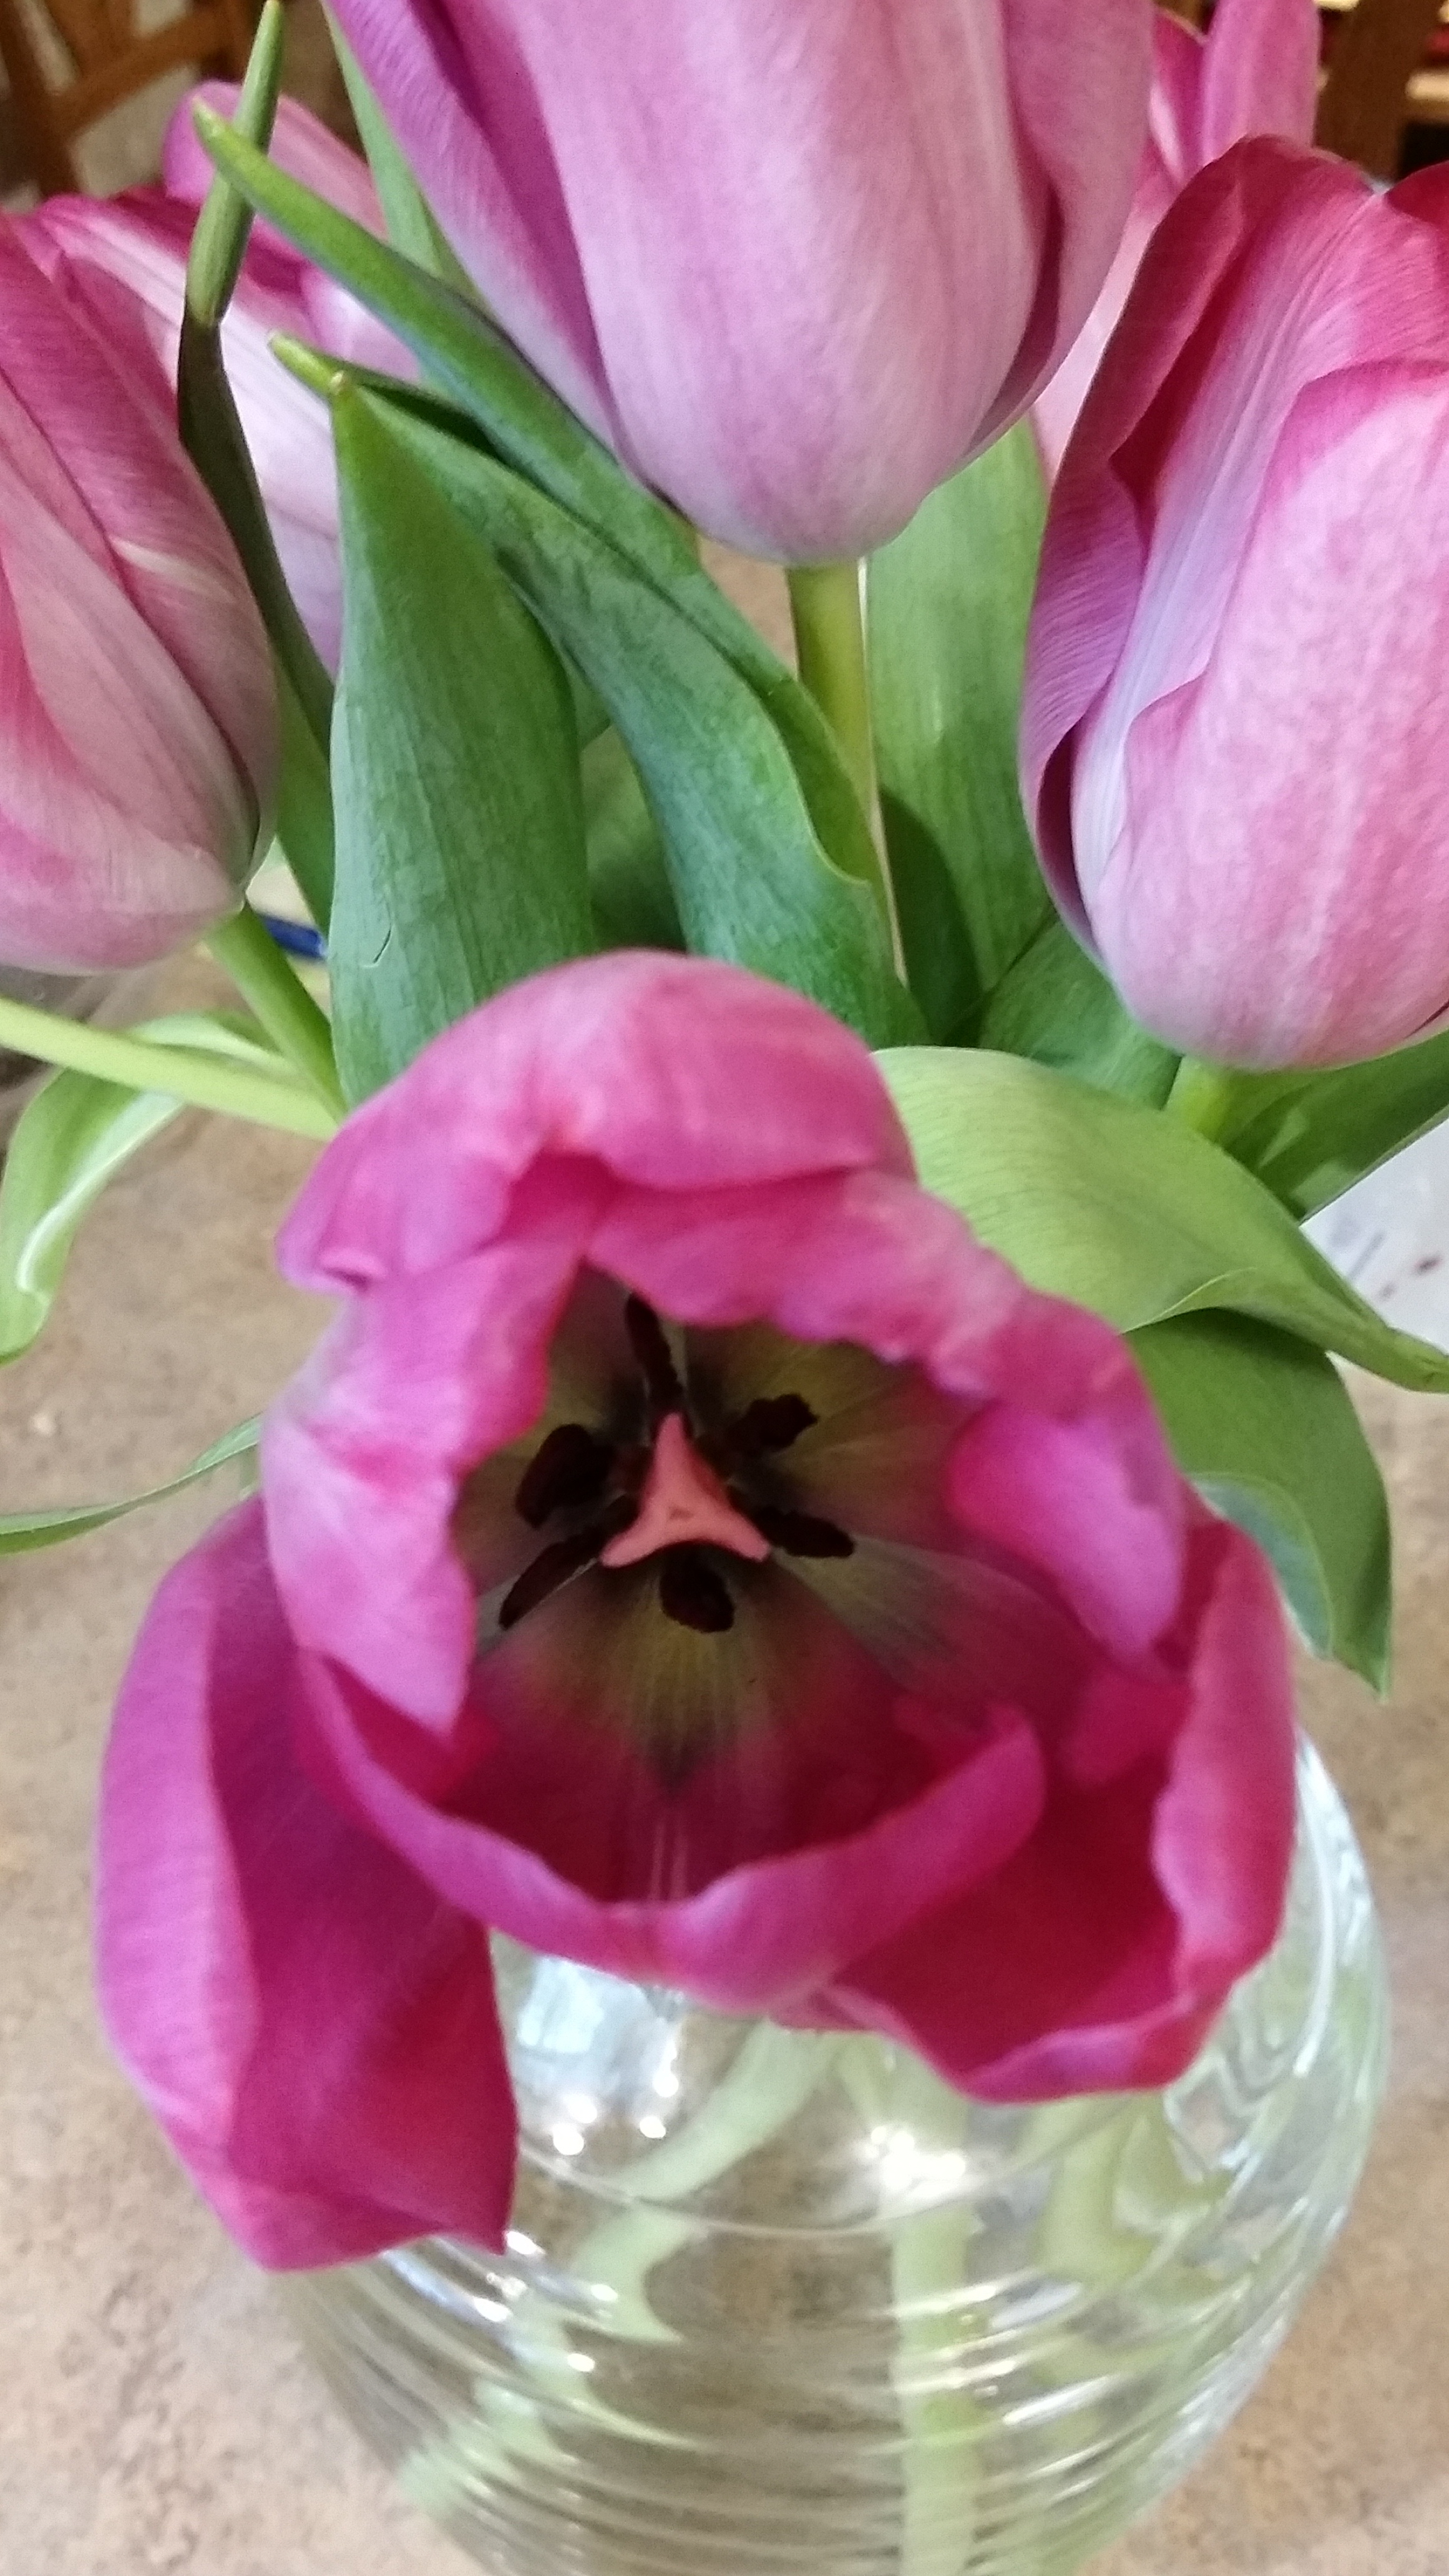
water, nature, blossom, plant, leaf, flower, petal, pot, tulip, green, color, fresh, pink, floristry, peony, flowering plant, flower bouquet, lily family, land plant